Kusatsu (train)

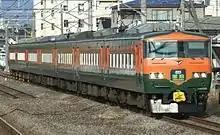
Repainted set OM03 on a "Kusatsu" service, January 2012

In September 2010, 185-200 series 7-car EMU set OM03 was repainted into the "Shōnan" colour scheme of orange and green (never previously carried by this type) to recreate the appearance of the early 80 series EMUs, as part of the 50th anniversary celebrations of the "Kusatsu" limited express service scheduled for October of that year.